Mathilda d'Orozco

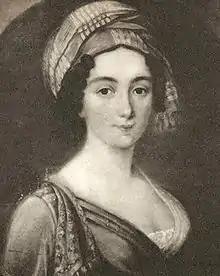
Mathilda d'Orozco

"Mathilda" Valeria Beatrix d'Orozco also by marriage known as Cenami, Montgomery-Cederhjelm and Gyllenhaal, (14 June 1796 – 19 October 1863) was a Swedish (originally Spanish-Italian) noble and salonist, composer, poet, writer, singer, amateur actress and harpsichordist.